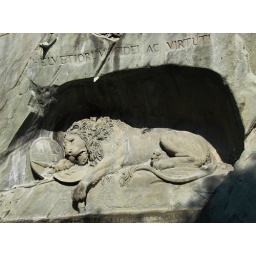
The lion monument in Lucerne